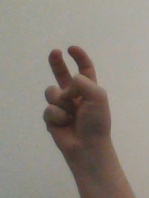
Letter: toot